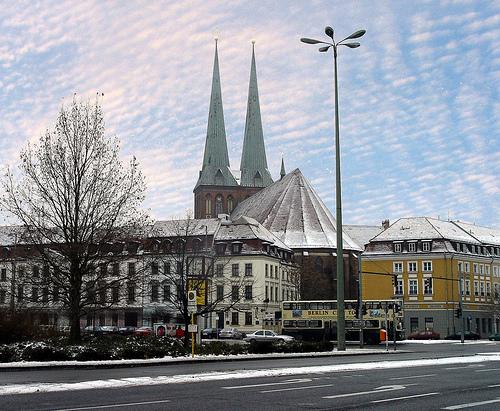
Weather: snow or frosty